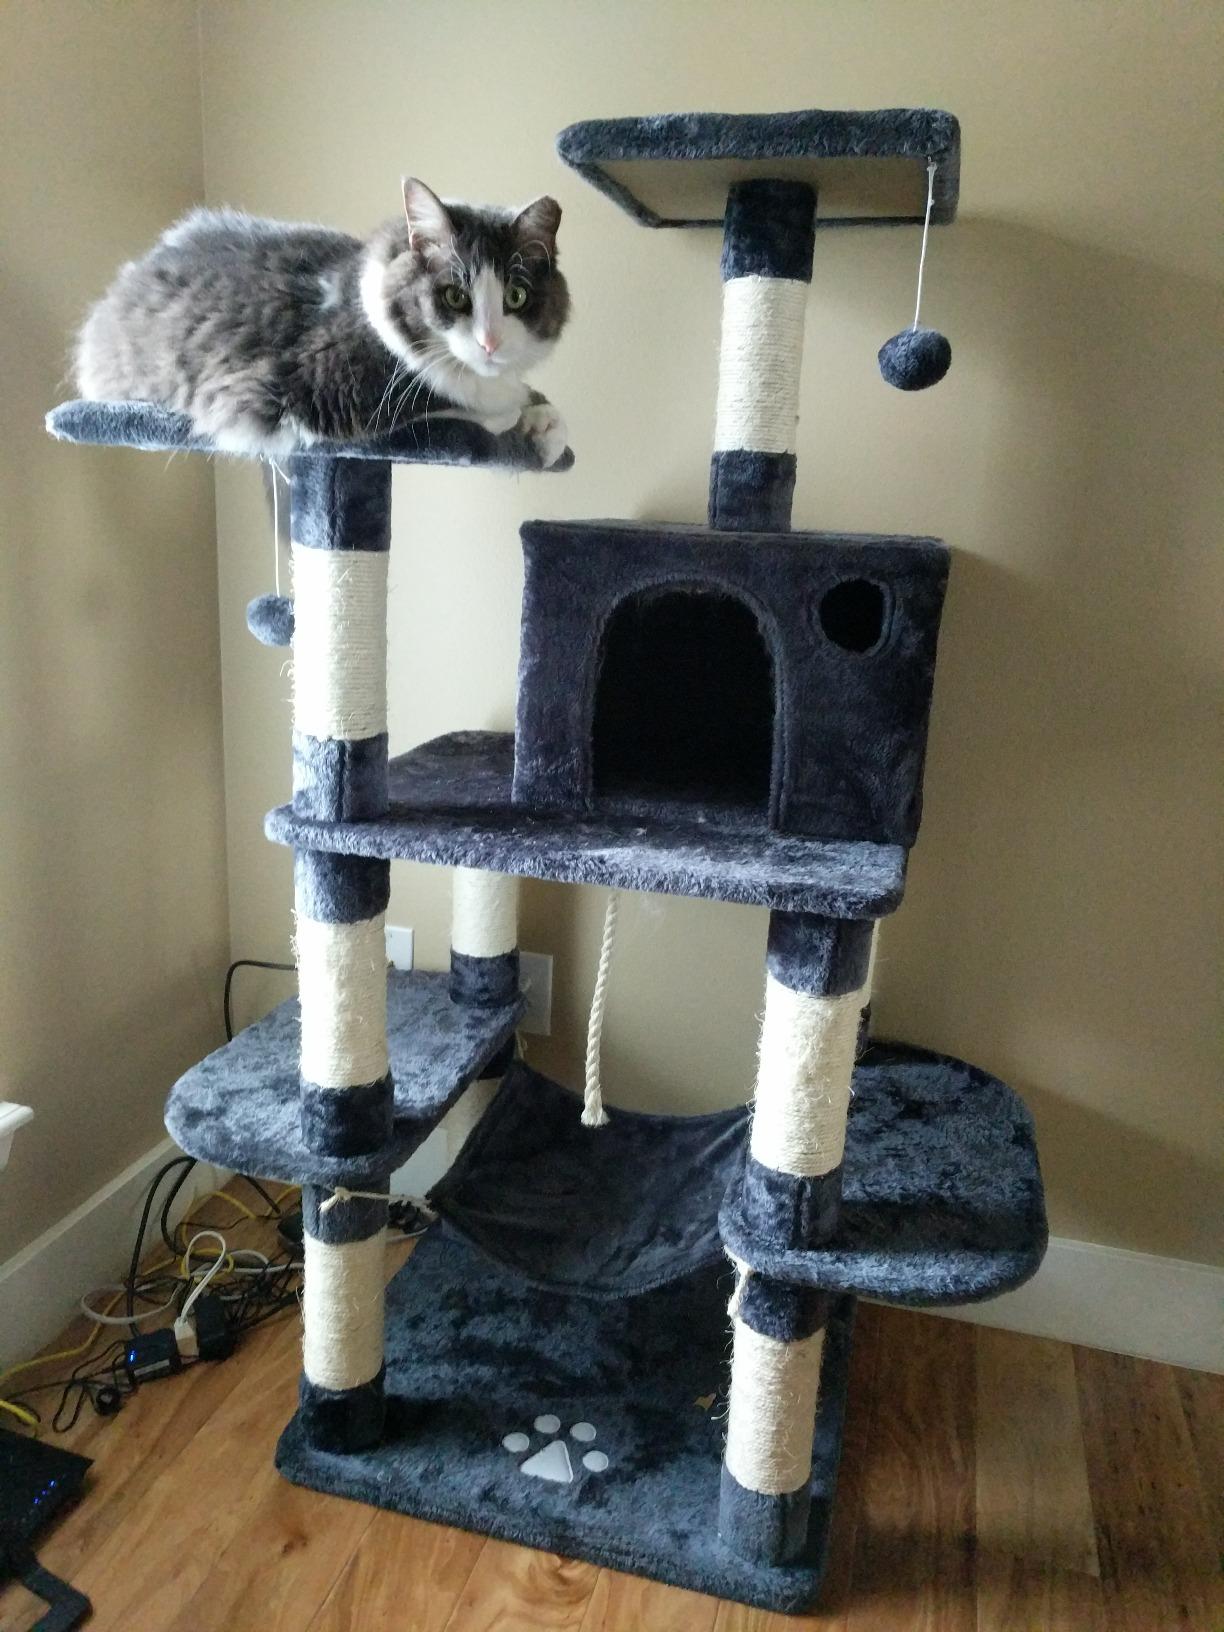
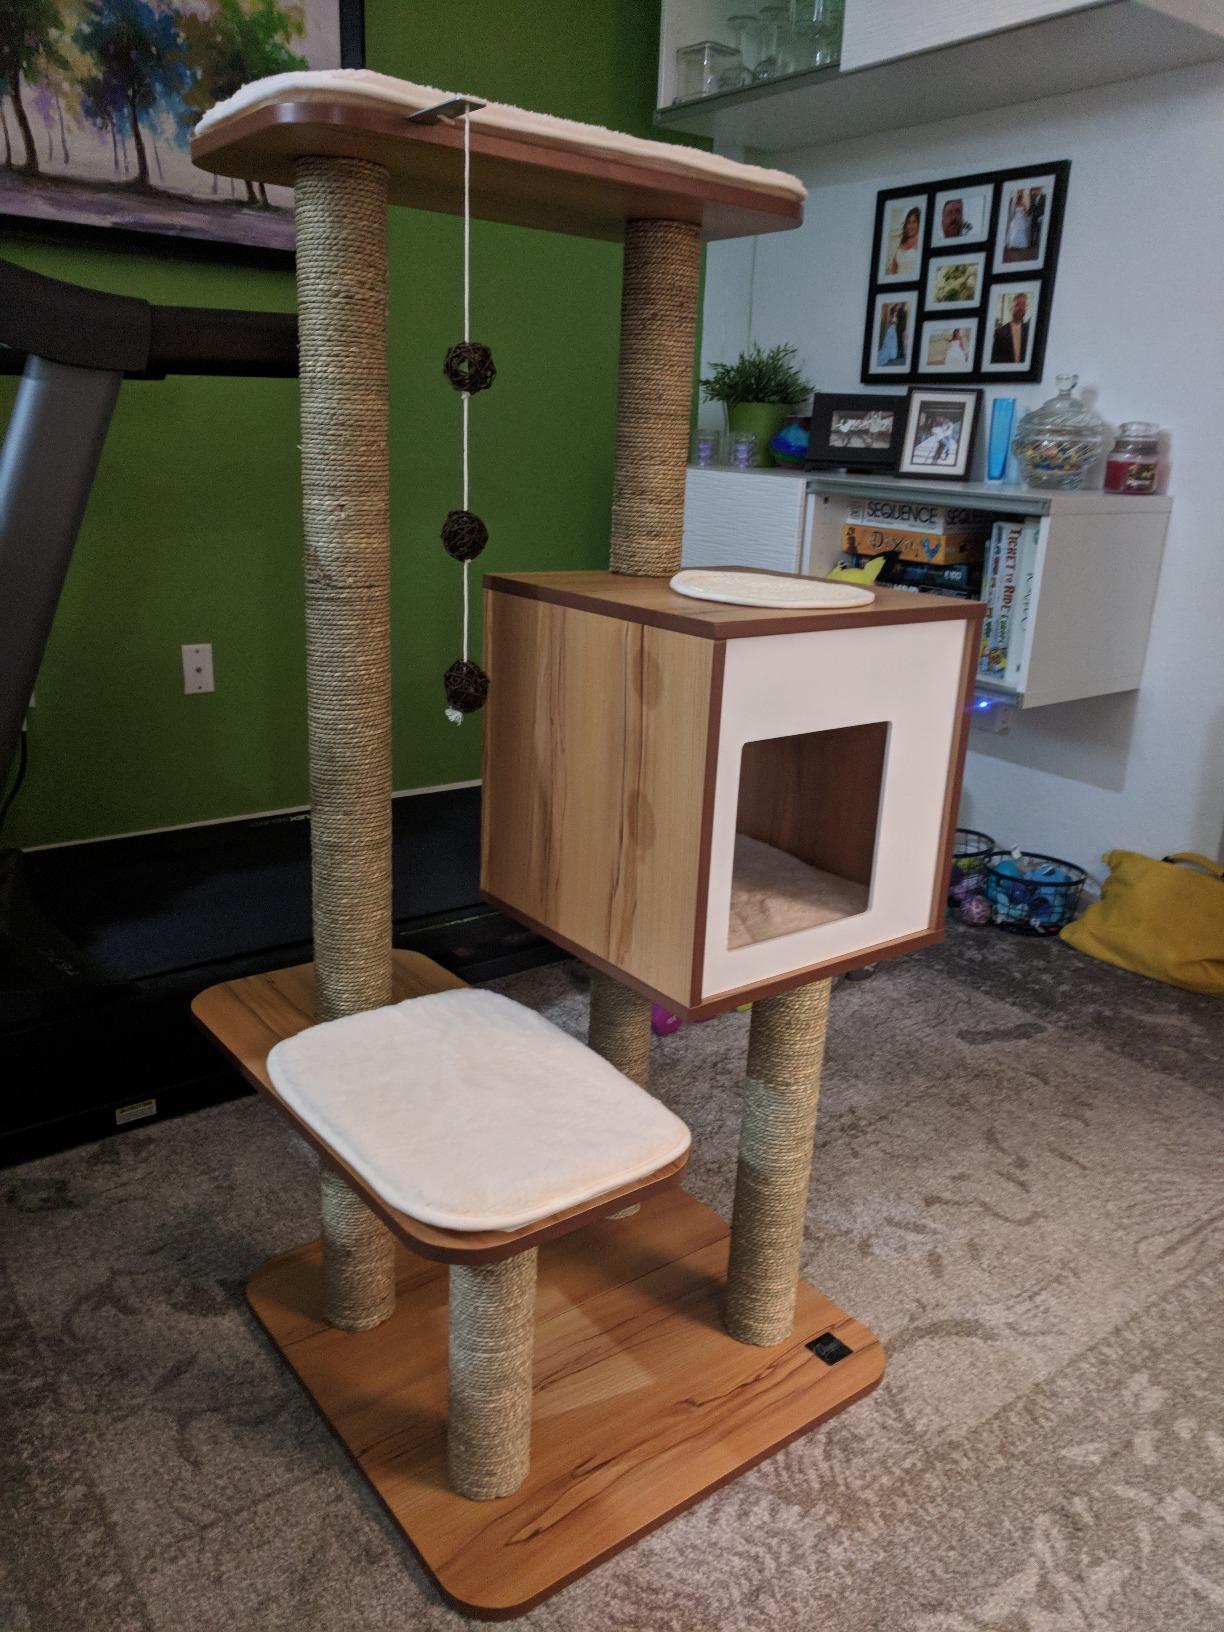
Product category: items_cat tree
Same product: no